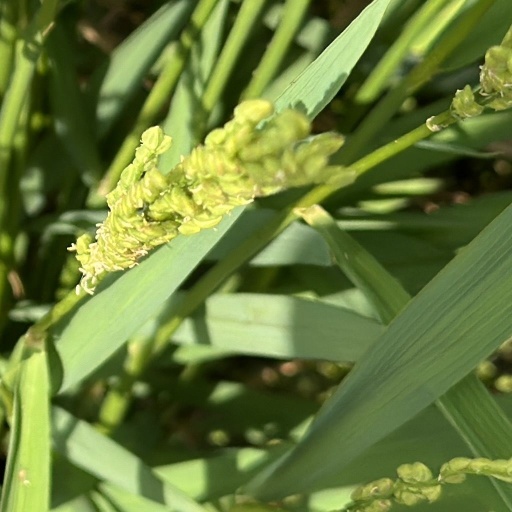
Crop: rice